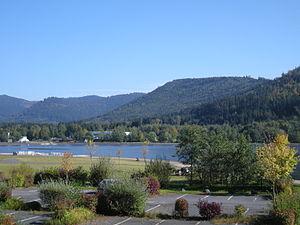
Lac de la Plaine (lac artificiel en Lorraine, France)
Celles-sur-Plaine est une commune française située dans le département des Vosges, en région Grand Est.
Le sentier de grande randonnée 533 parcourt le Massif des Vosges sur son versant lorrain jusqu’au col du Luthier avant de poursuivre vers les Vosges comtoises. Il commence à de Sarrebourg en Lorraine mosellane pour se terminer à Évette-Salbert dans le pays de Belfort. Son balisage est un rectangle vert foncé.